Starquake (novel)

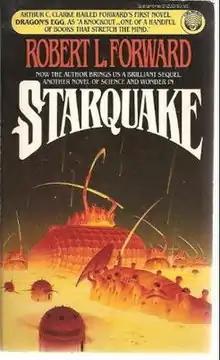
Cover of the first edition

Starquake is a science fiction novel by American writer Robert L. Forward, published in 1985. It is a sequel to his novel "Dragon's Egg". It is about the life of the Cheela civilization, creatures who live on a neutron star named Dragon's Egg, struggling to recover from a disastrous starquake.